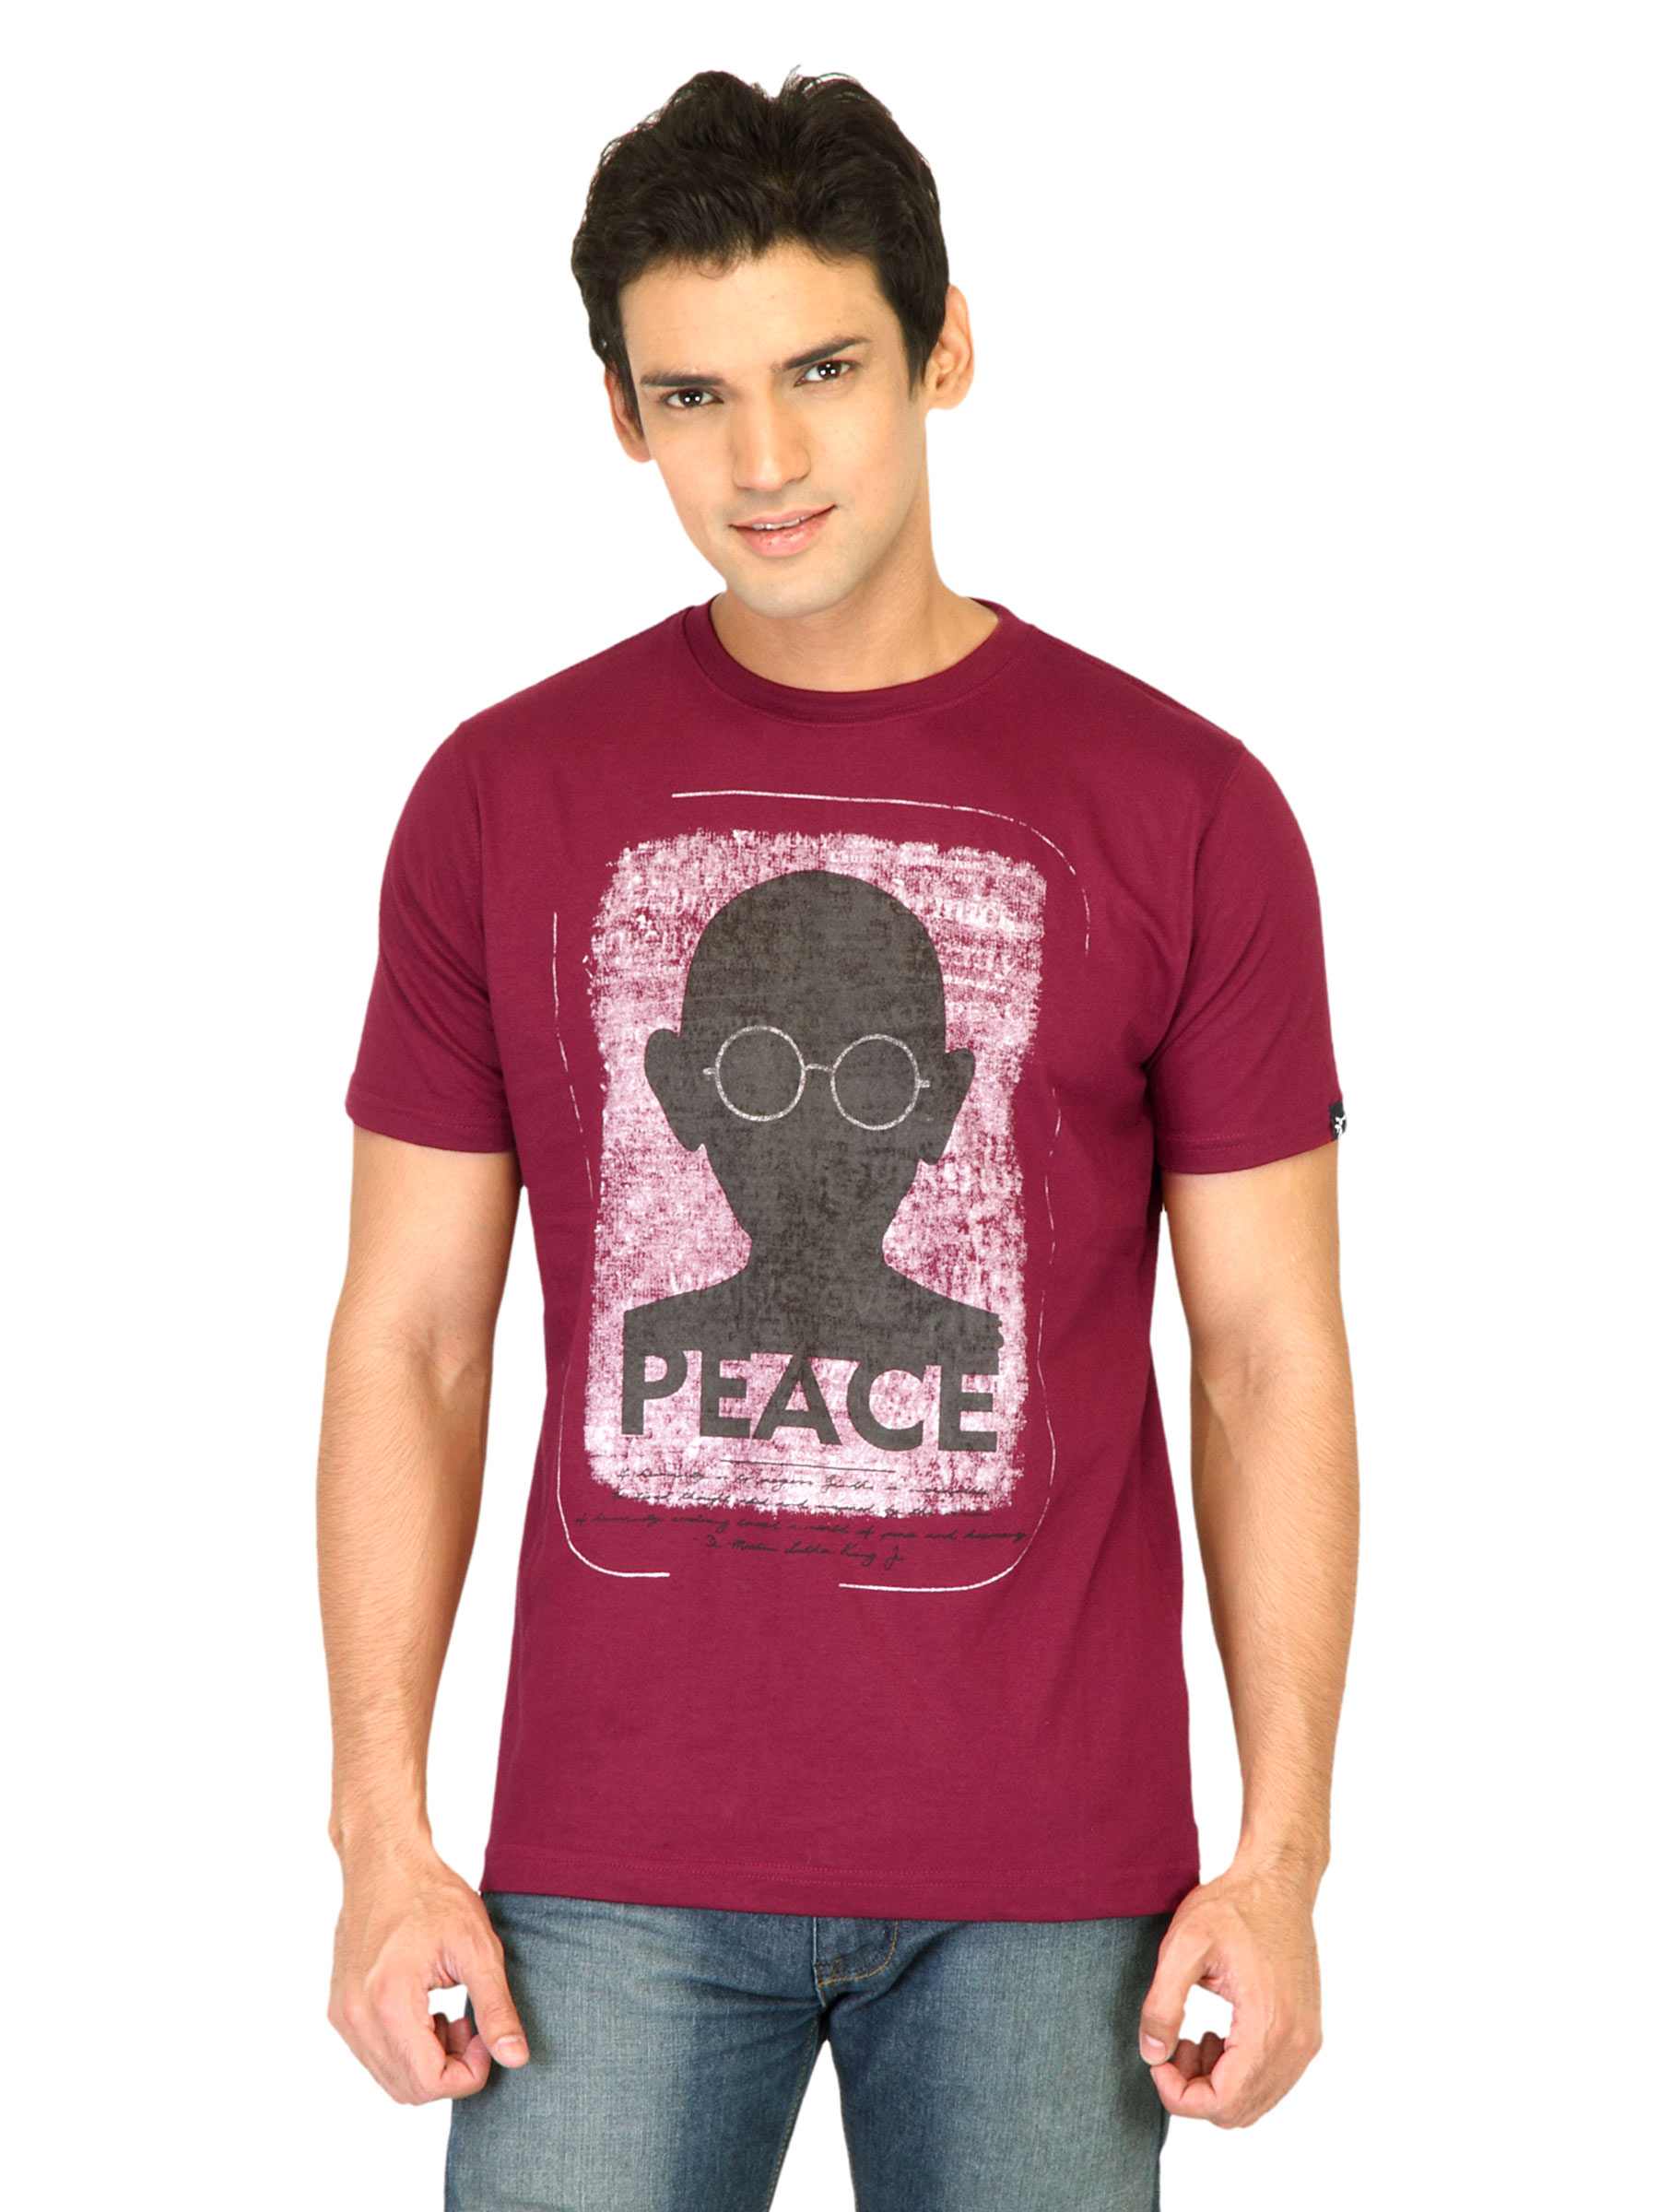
Probase Men Printed Maroon Tshirts
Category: Apparel / Topwear / Tshirts
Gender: Men
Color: Maroon
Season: Fall 2011
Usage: Casual